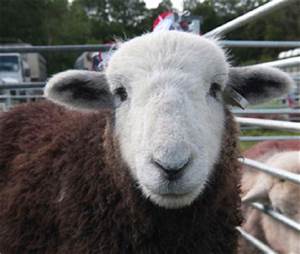
Label: sheep